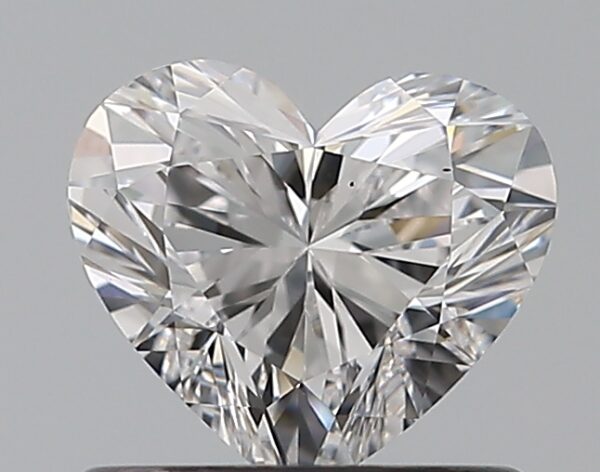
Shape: heart
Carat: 0.71
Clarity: VS2
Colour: D
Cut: EX
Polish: EX
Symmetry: EX
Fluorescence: N
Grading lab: GIA
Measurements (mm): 5.42 x 6.22 x 3.7